Skeksis

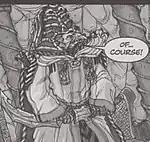
The General skekVar, as seen in "Legends of the Dark Crystal Vol. 1: The Garthim Wars"

Also known as the General and the counterpart to the urRu urMa the Peacemaker, skekVar is a loyal but violent and short-tempered military leader who killed All-Maudra Mayrin when she learned of her people being used by the Skeksis to prolong their lives. When skekVar was named the Emperor's new council in place of skekSil, he ended up being secretly murdered by skekSil in a scheme to regain their Emperor's trust while destroying skekVar's reputation. Before his death, he along with the Chamberlain, brought forth to the Emperor and Scientist the idea of Soldiers that would be soulless yet loyal: these would later become the Garthim. However, with skekVar gone, all the Skeksis, in particular the Scientist, would later lay claim to their creation.